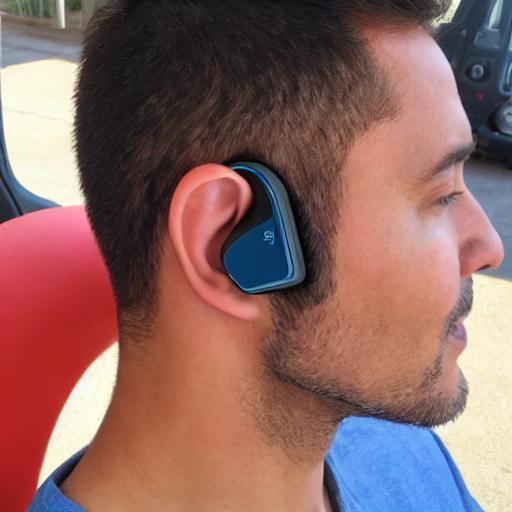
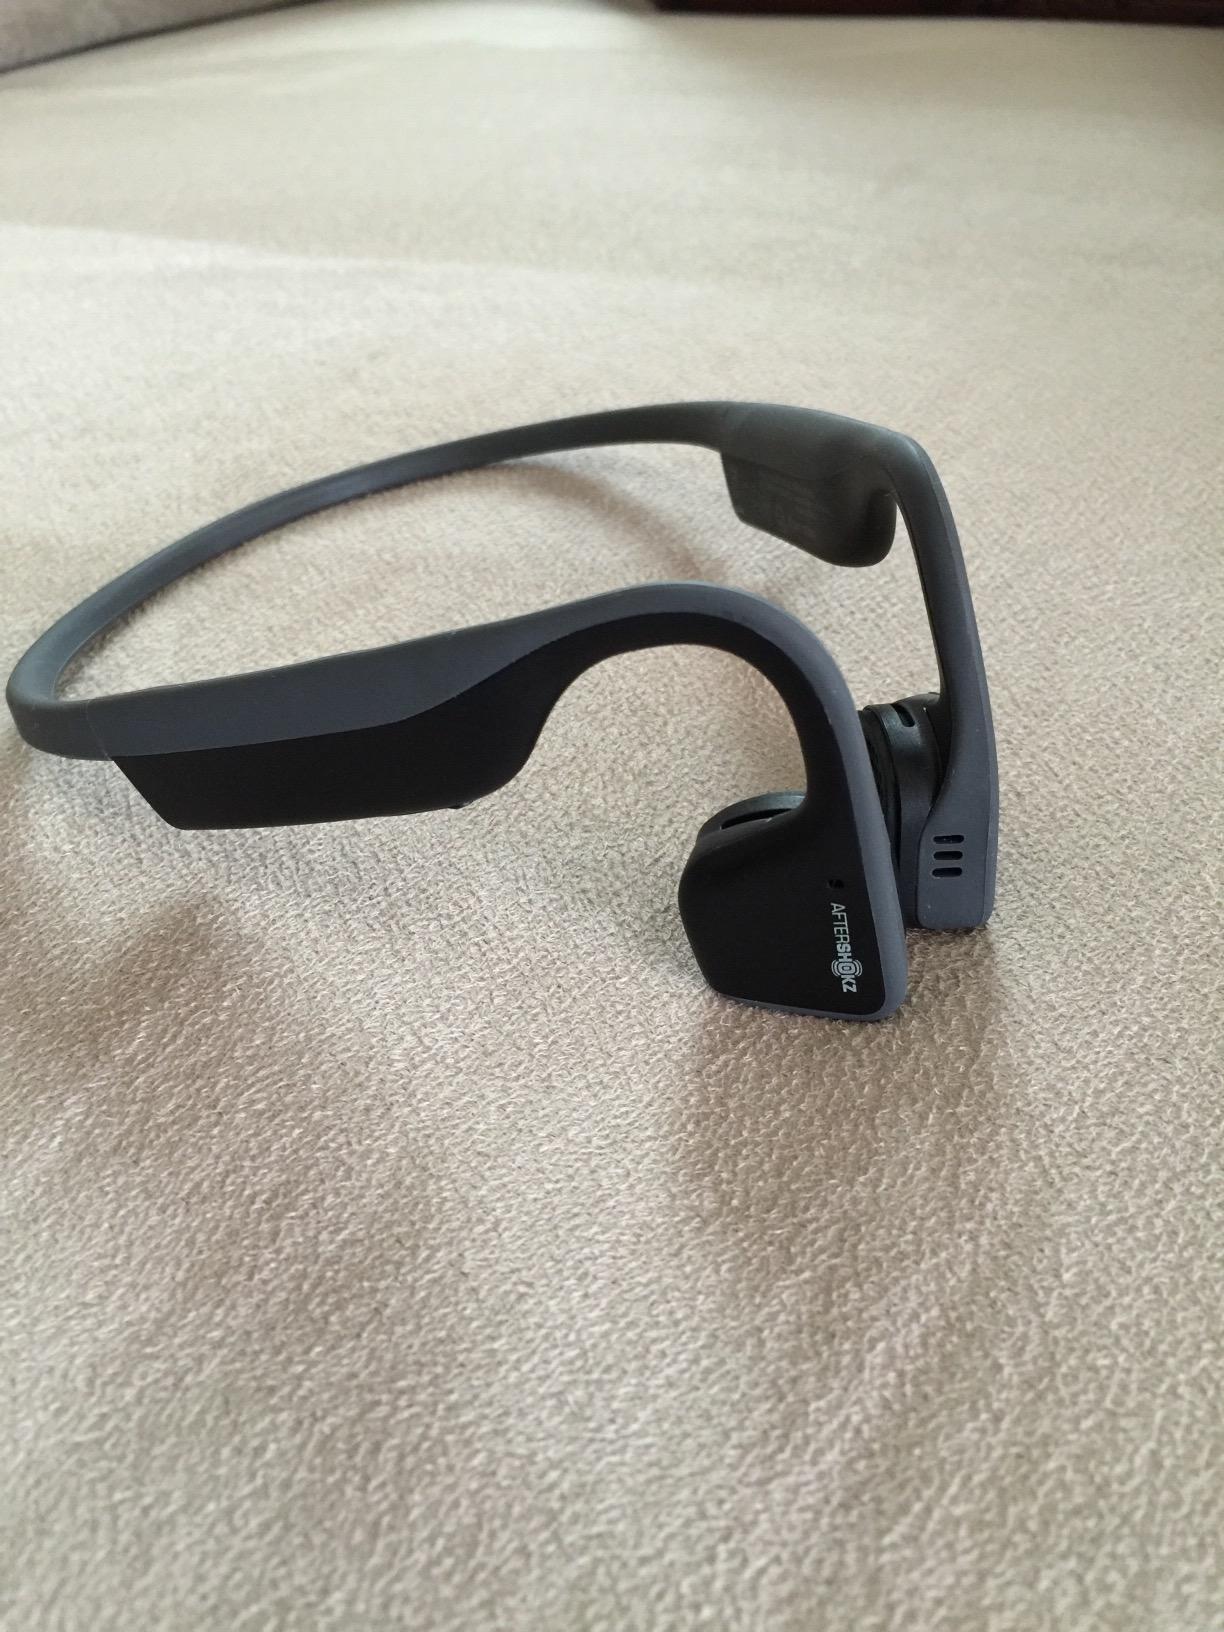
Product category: headphones
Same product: no